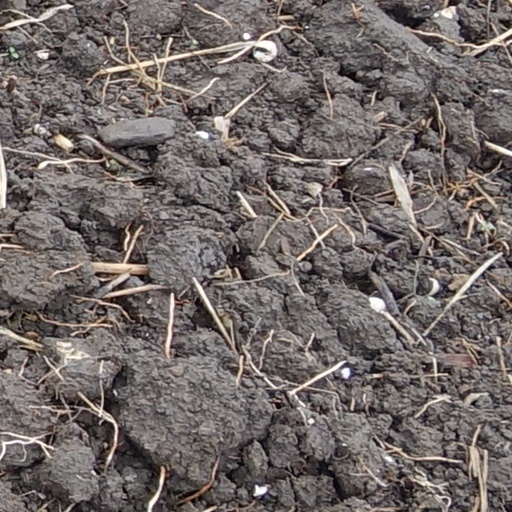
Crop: wheat